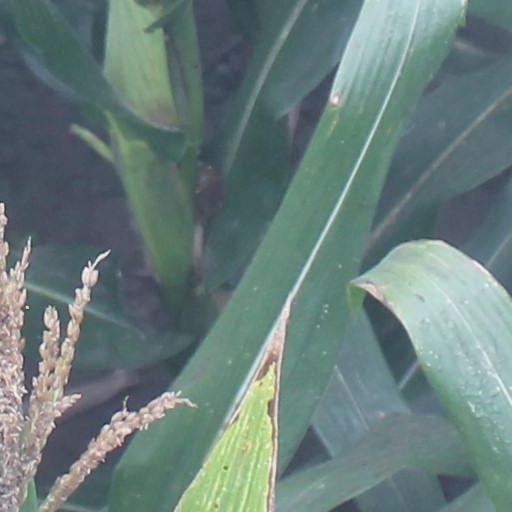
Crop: maize; corn